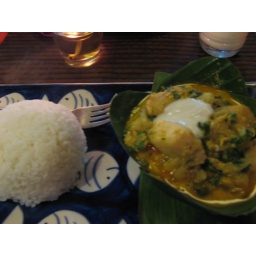
Amok--steamed fish in banana leaves